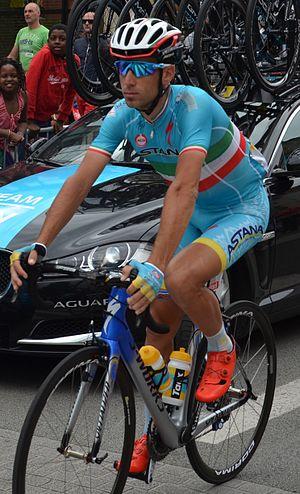
Vincenzo Nibali au départ de la 8ème étape du Tour de France 2015, à Rennes.